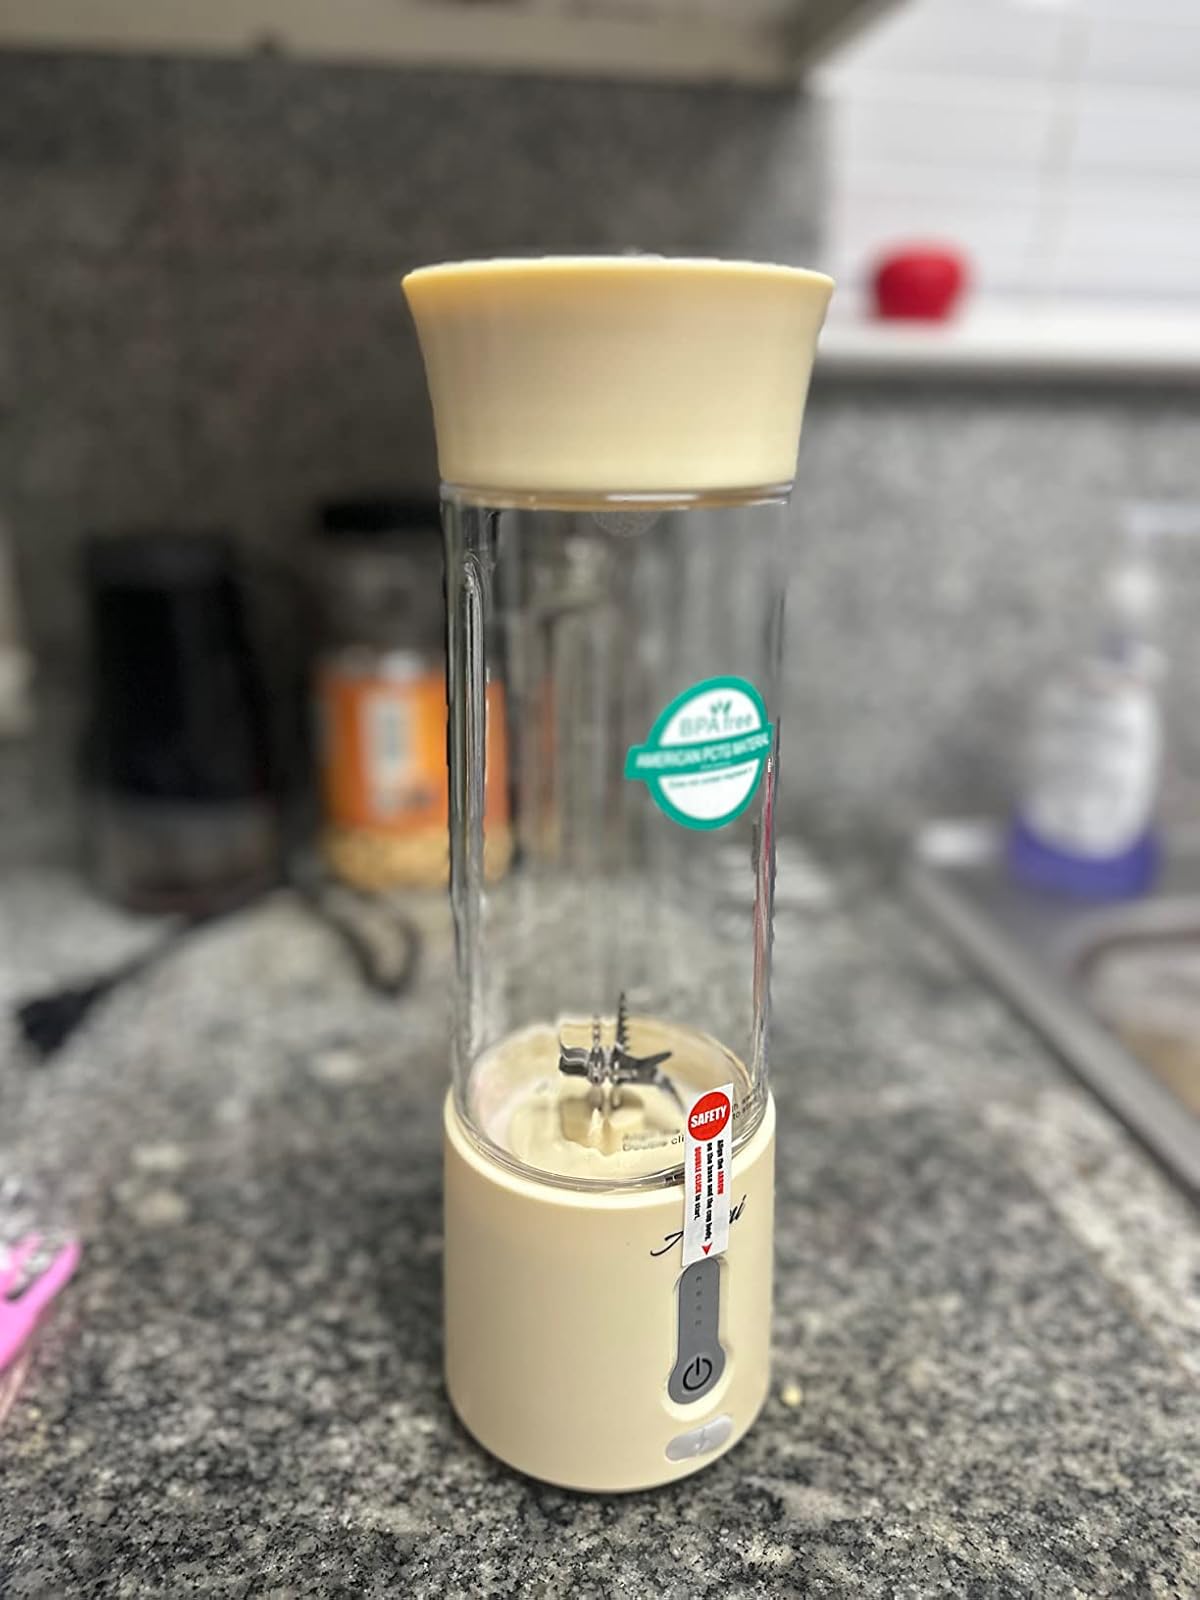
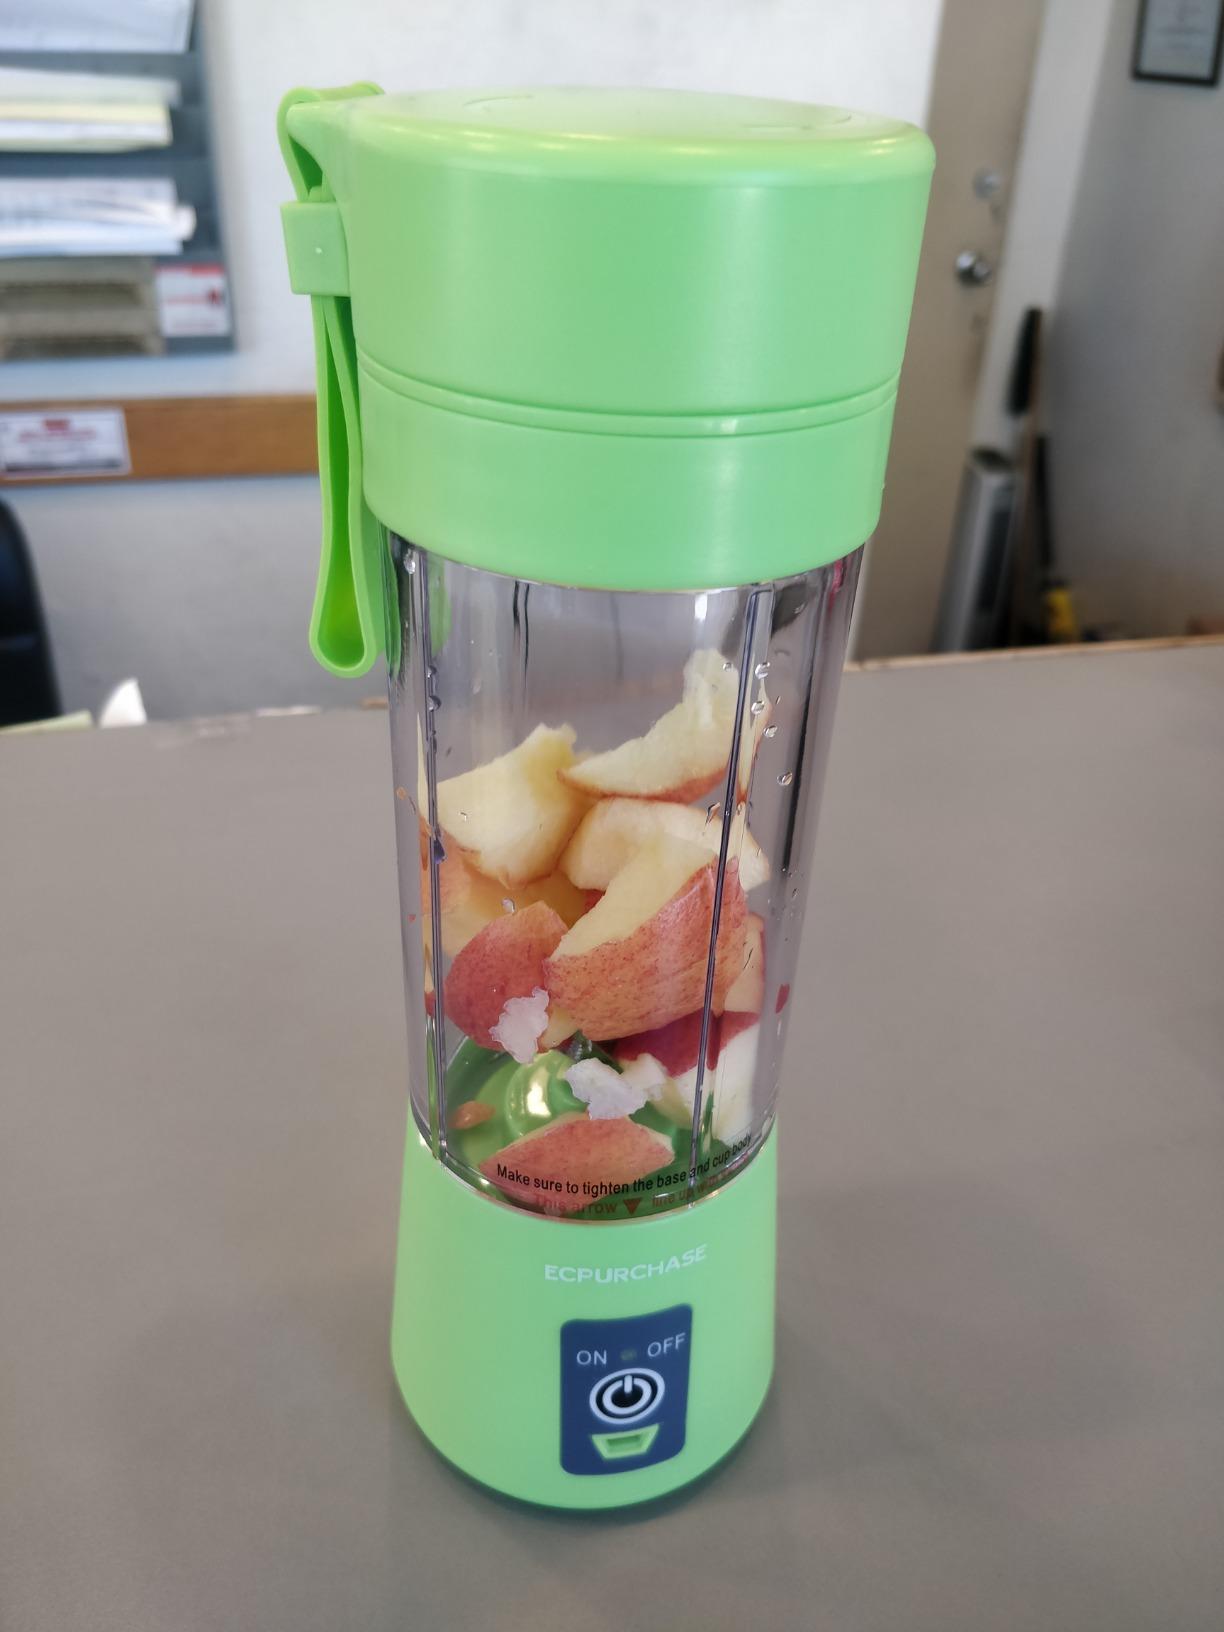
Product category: items_blender
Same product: no